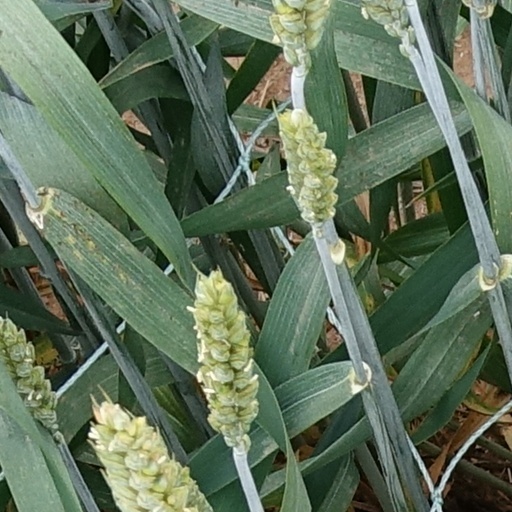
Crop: wheat